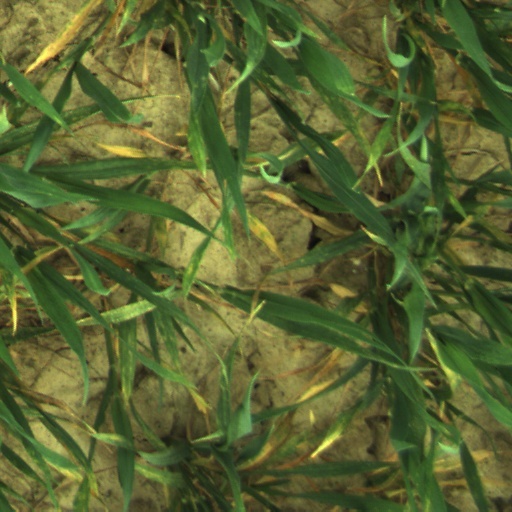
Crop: wheat